John A. Pittman

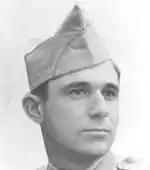
Medal of Honor recipient John Pittman

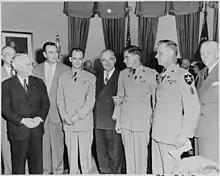
President Harry S. Truman (center) with Pittman, standing to the President's left, and other Medal of Honor recipients shortly after presenting them with their medals

John Albert Pittman (October 15, 1928 – April 8, 1995) was a soldier in the United States Army during the Korean War. He received the Medal of Honor for his actions on November 26, 1950, during the Battle of the Ch'ongch'on River.